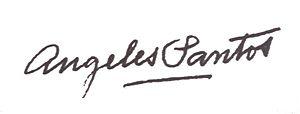
Ángeles Santos Torroella, aussi connue sous le surnom d’Angelita, née le 7 novembre 1911 à Portbou, dans la Province de Gérone en Catalogne et morte le 3 octobre 2013 à Madrid, est une peintre espagnole d'avant-garde à la trajectoire fugace, qui a marqué l'éclosion du surréalisme dans son pays.